Croydon

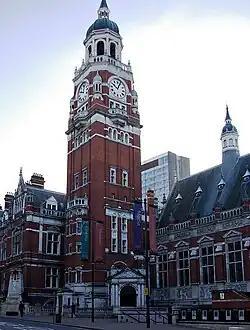
Croydon Clocktower Arts Centre

In November 2013, Central Croydon MP Gavin Barwell gave a presentation at a public meeting on the Croydon regeneration project, detailing various developments underway due to be completed in coming years.